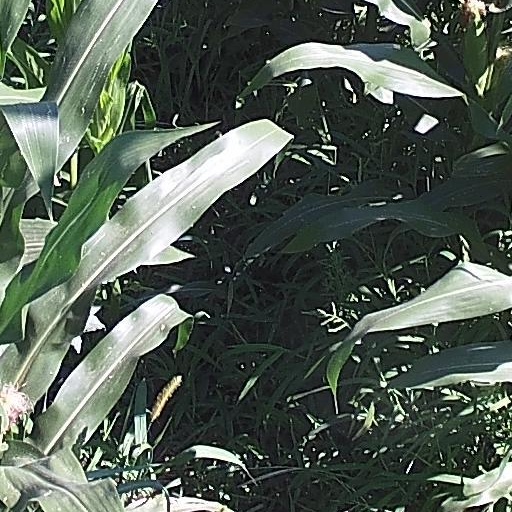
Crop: maize; corn